Dover Western Heights

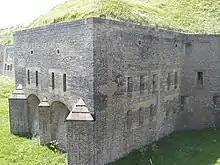
Drop Redoubt: caponier.

First given earthworks in 1779 against the planned invasion that year, the high ground west of Dover was properly fortified in 1804 when Lieutenant-Colonel William Twiss was instructed to modernise the existing defences. This was part of a huge programme of fortification in response to Napoleon's planned invasion of the United Kingdom. It followed a sustained period of related work by Twiss on upgrading the fortifications of nearby Dover Castle (1794–1803).